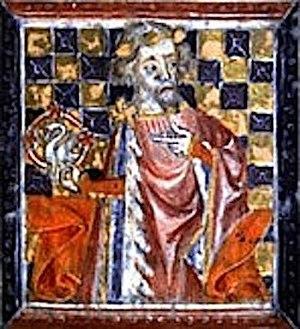
Thomas de Woodstock, fut le douzième et dernier enfant du roi d'Angleterre Édouard III et de la reine Philippa de Hainaut.
La chevauchée de Buckingham est un raid militaire anglais conduit à la fin de la deuxième période de la guerre de Cent Ans par le comte de Buckingham Thomas de Woodstock dans le Nord du royaume de France, depuis son débarquement à Calais le 19 juillet 1380 jusqu'à son échec devant les remparts de Nantes à l’automne 1380.